African elephant

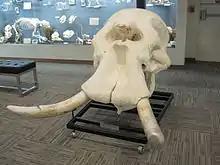
A male African bush elephant skull on display at the Museum of Osteology

African elephants have grey folded skin up to thick that is covered with sparse, bristled dark-brown to black hair. Short tactile hair grows on the trunk, which has two finger-like processes at the tip, whereas Asian elephants only have one. Their large ears help to reduce body heat. Flapping them creates air currents and exposes the ears' inner sides where large blood vessels increase heat loss during hot weather. The trunk is a prehensile elongation of its upper lip and nose. This highly sensitive organ is innervated primarily by the trigeminal nerve, and is thought to be manipulated by about 40,000–60,000 muscles. Because of this muscular structure, the trunk is so strong that elephants can use it to lift about 3% of their own body weight. They use it for smelling, touching, feeding, drinking, dusting, producing sounds, loading, defending and attacking. Elephants sometimes swim underwater and use their trunks as snorkels.